Peter F. Causey

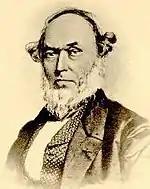
Peter F. Causey

In the shifting political combinations of the time, Causey began his career as a progressive Jacksonian Democrat, and was elected to the state house in the 1831 session and the 1832/33 session. As the Democrats lost their progressive agenda, and with the collapse of the Whig Party, most of the energy in opposition to the increasingly conservative Democrats came from the Temperance movement. In 1850 a Temperance candidate was almost elected, and in 1854 Causey signed on as their candidate under the aegis of the American Party. This was an unusual combination of various causes that in Delaware was headed by prohibition. He was elected Governor of Delaware in 1854, defeating William Burton, the Democratic candidate and served from January 16, 1855 until January 18, 1859.